Moorish architecture

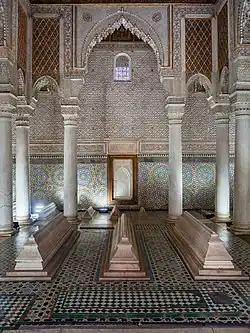

In Ifriqiya (Tunisia), the Hafsids, a branch of the Almohad ruling class, declared their independence from the Almohads in 1229 and developed their own state which came to control much of the surrounding region. They were also significant builders, particularly under the reigns of successful leaders like Abu Zakariya (ruled 1229–1249) and Abu Faris (ruled 1394–1434), though not many of their monuments have survived intact to the present-day. While Kairouan remained an important religious center, Tunis was the capital and progressively replaced it as the main city of the region and the main center of architectural patronage. Unlike the architecture further west, Hafsid architecture was built primarily in stone (rather than brick or mudbrick) and appears to have featured much less decoration. In reviewing the history of architecture in the region, scholar Jonathan Bloom remarks that Hafsid architecture seems to have "largely charted a course independent of the developments elsewhere in the Maghrib [North Africa]".